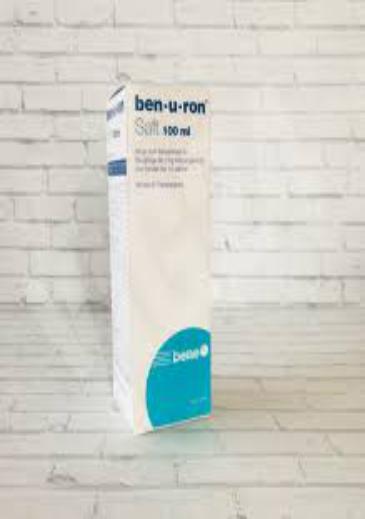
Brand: benuron
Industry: Medical